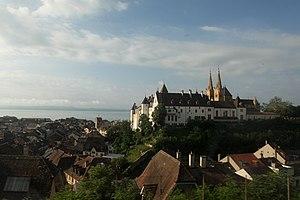
Le château de Neuchatel vu du train.